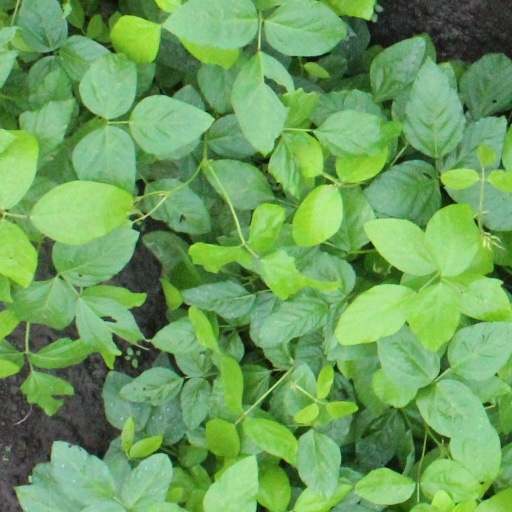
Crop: soybean